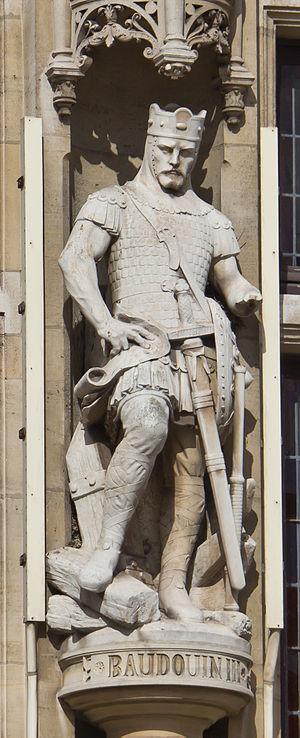
L’hôtel de ville de Dunkerque est un bâtiment centenaire. Endommagé pendant les deux guerres mondiales, il fut à chaque fois restauré. En 2005, le beffroi de l'hôtel de ville est admis au patrimoine mondial de l'UNESCO parmi les beffrois de Belgique et de France. La ville de Dunkerque en compte deux, le second étant le beffroi de l'église Saint-Éloi à une centaine de mètres de la mairie.
Baudouin III de Flandre, dit Baudouin le Jeune, fils du comte Arnoul Iᵉʳ et d'Adèle de Vermandois, fut Comte de Flandre de 958 à 962.